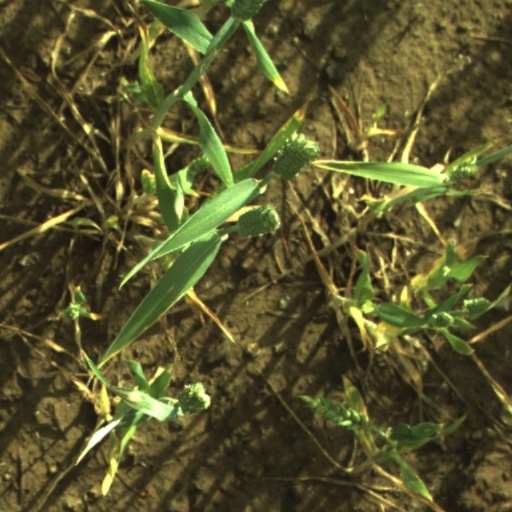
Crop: wheat